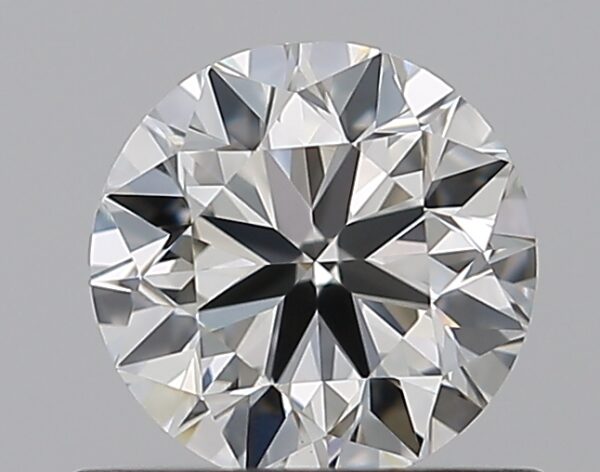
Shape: round
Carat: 0.7
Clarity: VS1
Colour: I
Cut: VG
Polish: EX
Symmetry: VG
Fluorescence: N
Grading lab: GIA
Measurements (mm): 5.52 x 5.56 x 3.52